Jonathan Sisson

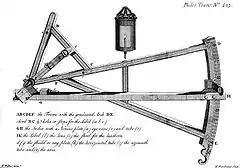
A drawing by John Elton of Elton's quadrant, which he patented in 1728. The backstaff is signed in the lower right corner: "fecit J.Sisson" (made by J. Sisson).

In 1732 Sisson was selected to make a brass octant to John Hadley's new design. The instrument proved reliable and easy to use in sea trials, even though weather conditions were poor, and was clearly an improvement over the cross-staff and backstaff.